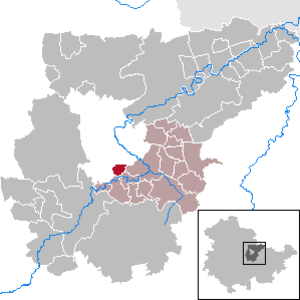
Vollersroda est une municipalité allemande du land de Thuringe, dans l'arrondissement du Pays-de-Weimar, au centre de l'Allemagne. En 2015, sa population est de 196 habitants.